Aries (mountain)

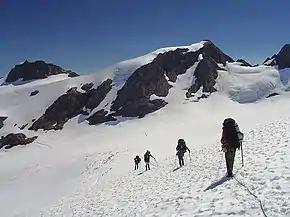
Aries (left) and Circe (right of center) seen from Hoh Glacier

Based on the Köppen climate classification, Aries is located in the marine west coast climate zone of western North America. Weather fronts originating in the Pacific Ocean travel northeast toward the Olympic Mountains. As fronts approach, they are forced upward by the peaks (orographic lift), causing them to drop their moisture in the form of rain or snow. As a result, the Olympics experience high precipitation, especially during the winter months in the form of snowfall. Because of maritime influence, snow tends to be wet and heavy, resulting in high avalanche danger. During winter months weather is usually cloudy, but due to high pressure systems over the Pacific Ocean that intensify during summer months, there is often little or no cloud cover during the summer. The of months July through September offer the most favorable weather for viewing or climbing this peak.